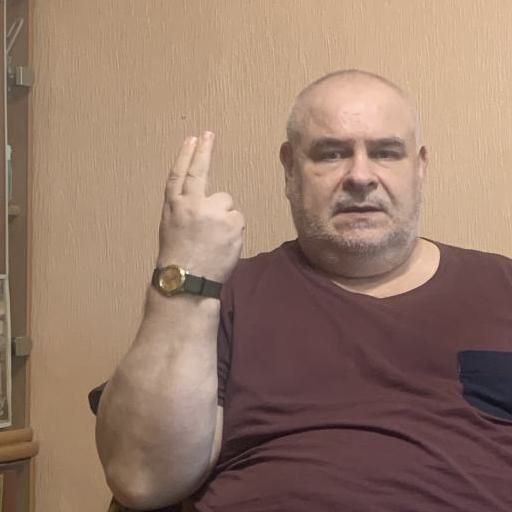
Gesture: two_up_inverted